The Technicolor Time Machine

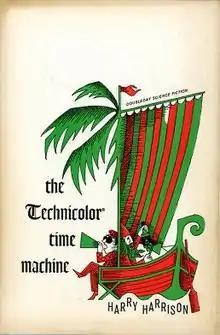
Cover of first edition (hardcover)

The Technicolor Time Machine is a 1967 science fiction novel by American writer Harry Harrison. It is a time travel story with comedic elements, which satirizes Hollywood. The story first appeared in "Analog Science Fiction and Fact" magazine, where it was serialized in three parts in the March–May 1967 issues, under the title "The Time-Machined Saga."